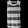
Label: T - shirt / top